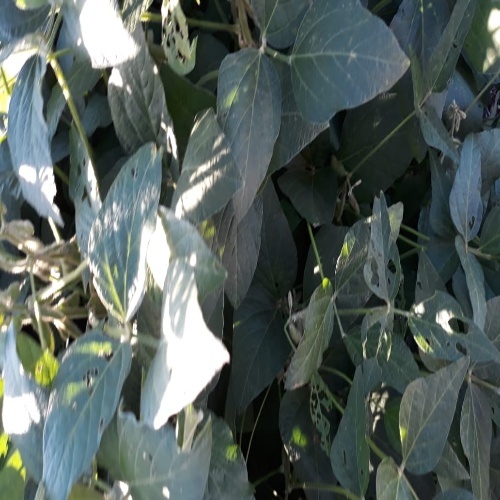
Label: Caterpillar